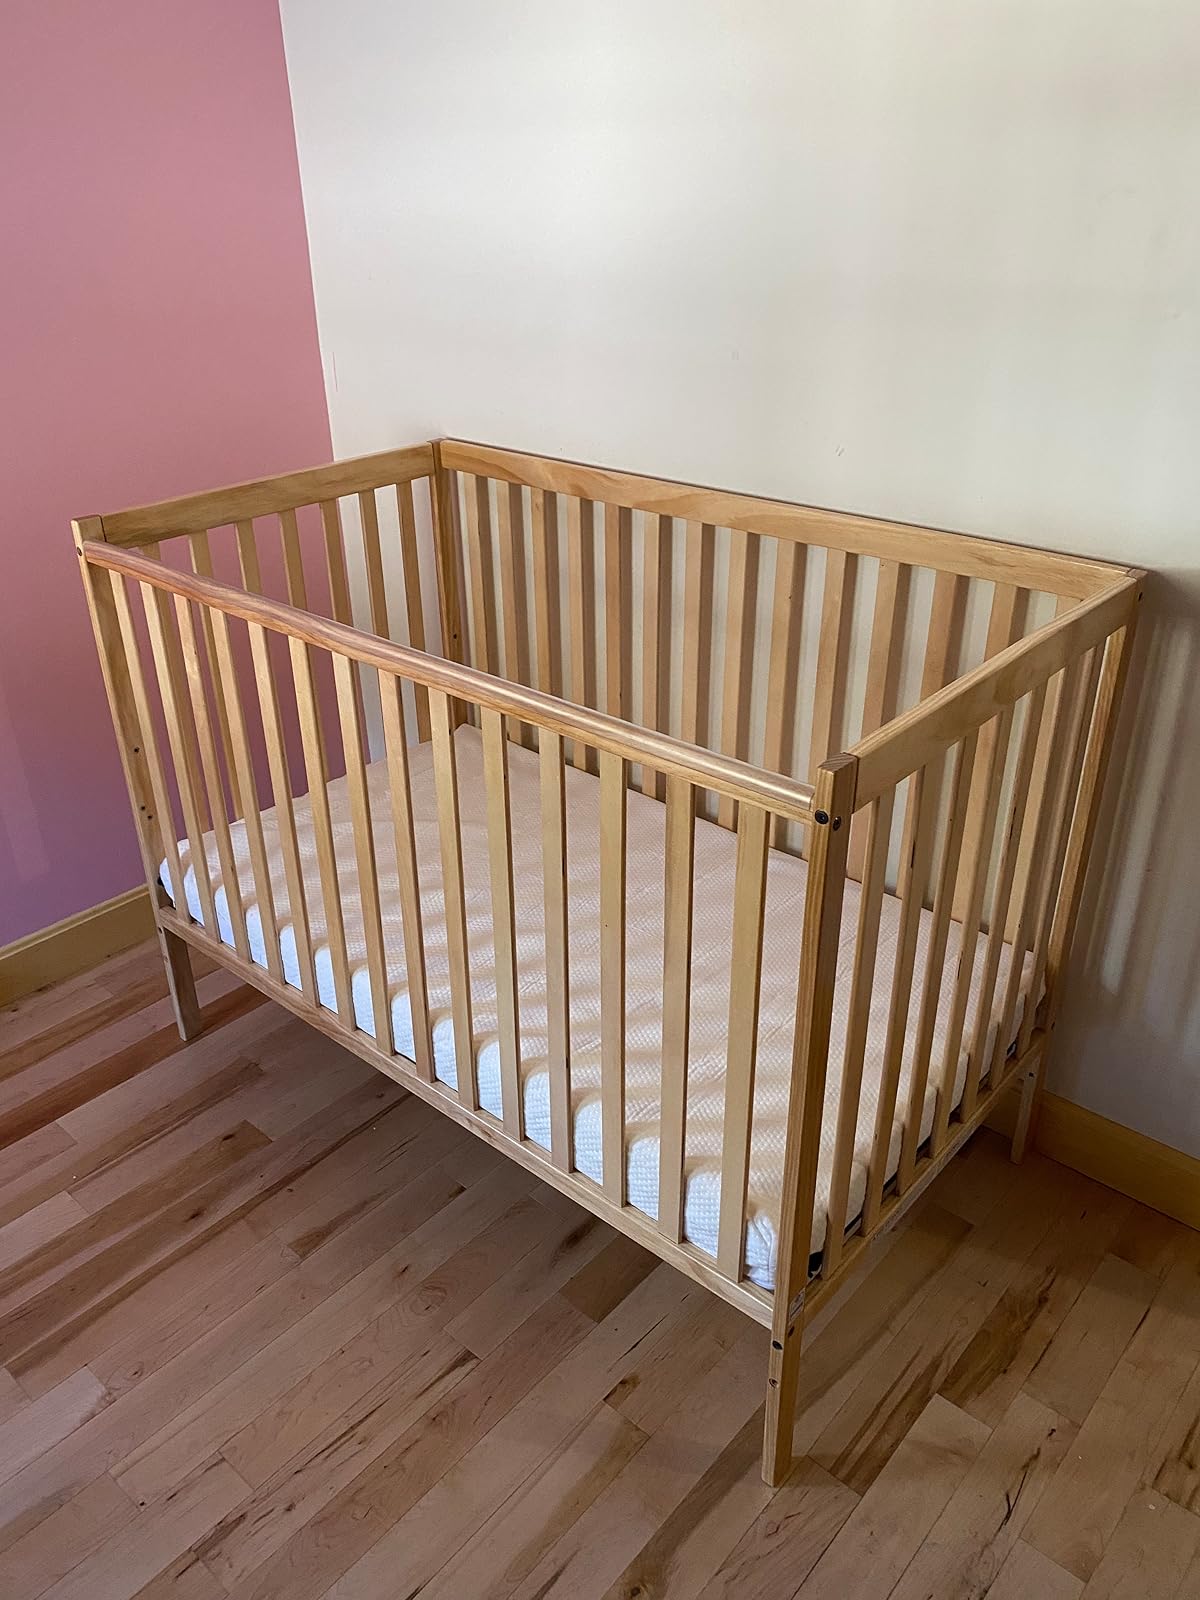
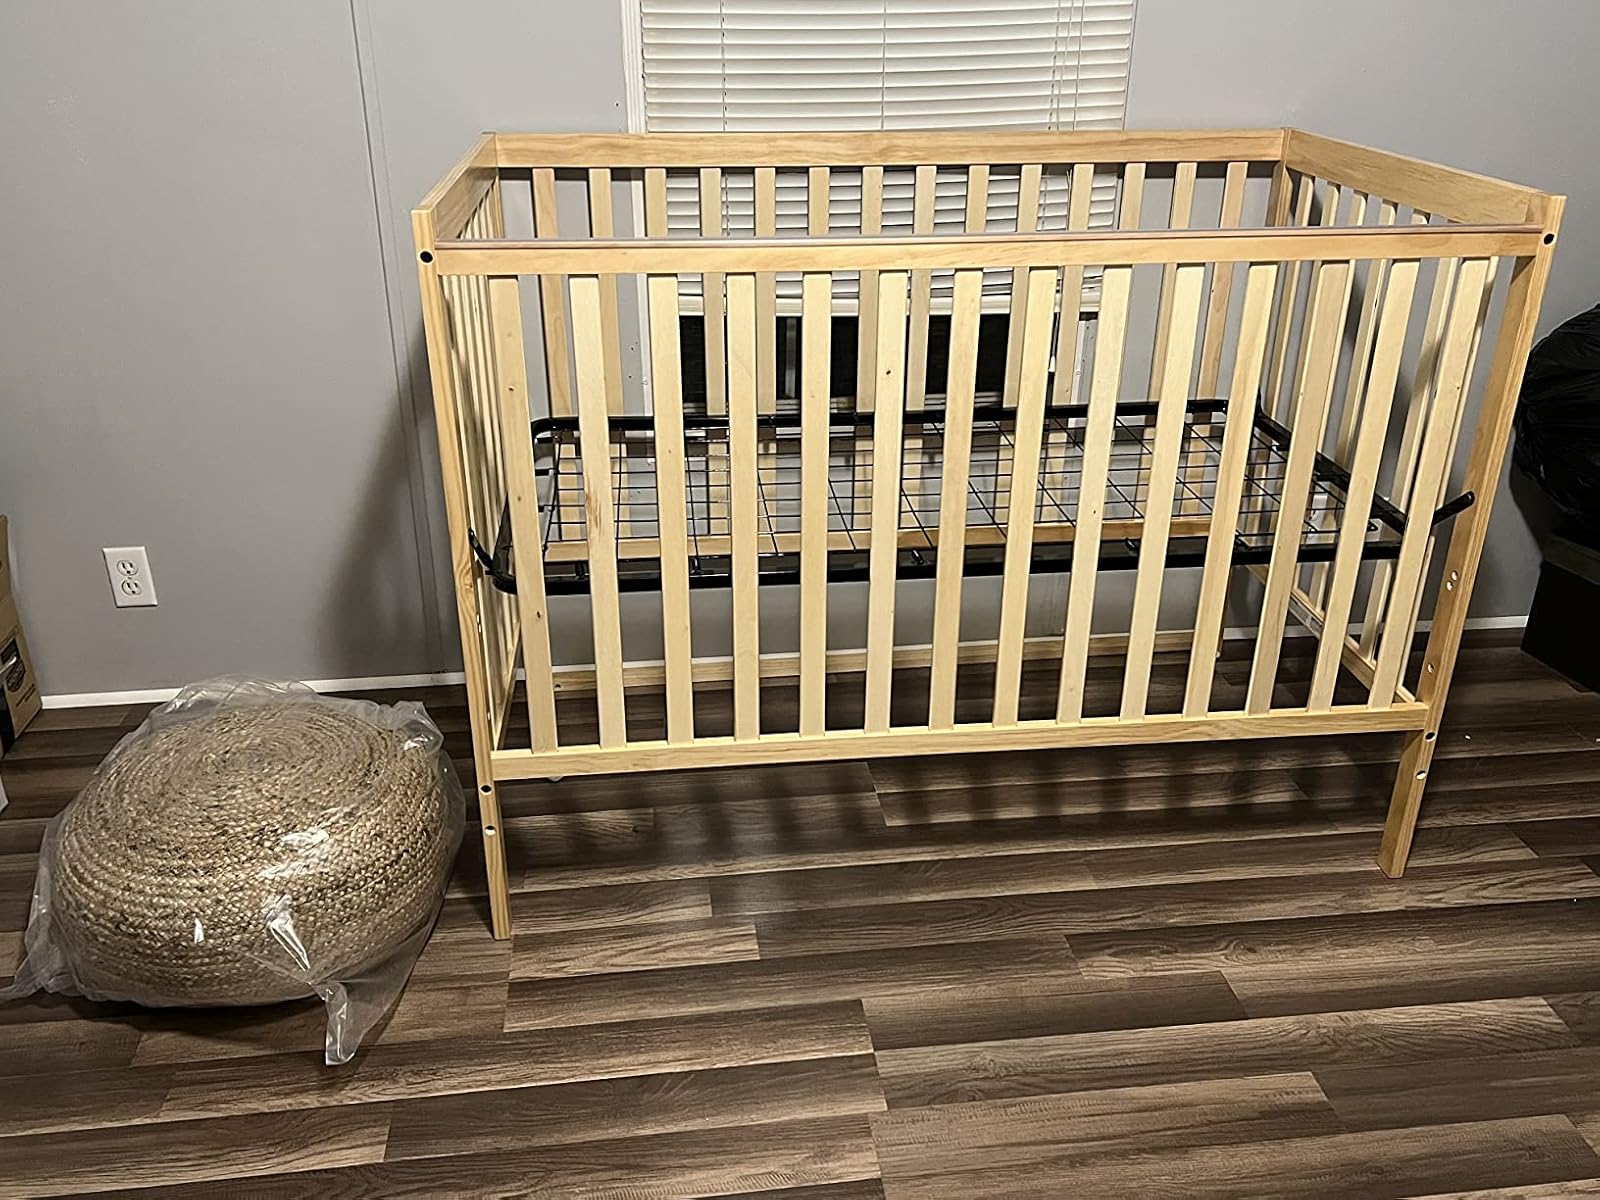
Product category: products_crib
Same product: yes